Curfew

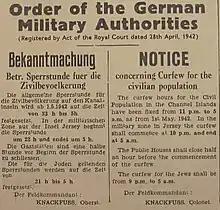
Notice of a curfew in Jersey, 1942.

On 6 January 2021, due to a surge of COVID-19 cases and deaths in the province of Quebec, a curfew was ordered by the premier of Quebec François Legault. The curfew was adjusted for different areas of the province depending on the number of cases, amongst other criteria. The more populous areas, such as the urban areas of Montréal and Quebec City qualified as "red zones" and were placed under a curfew from 8 pm to 5 am while the less urban areas were either "orange zones" with a curfew from 9:30 pm to 5 am. This curfew was expected to be in effect from 9 January up to and including 8 February 2021.